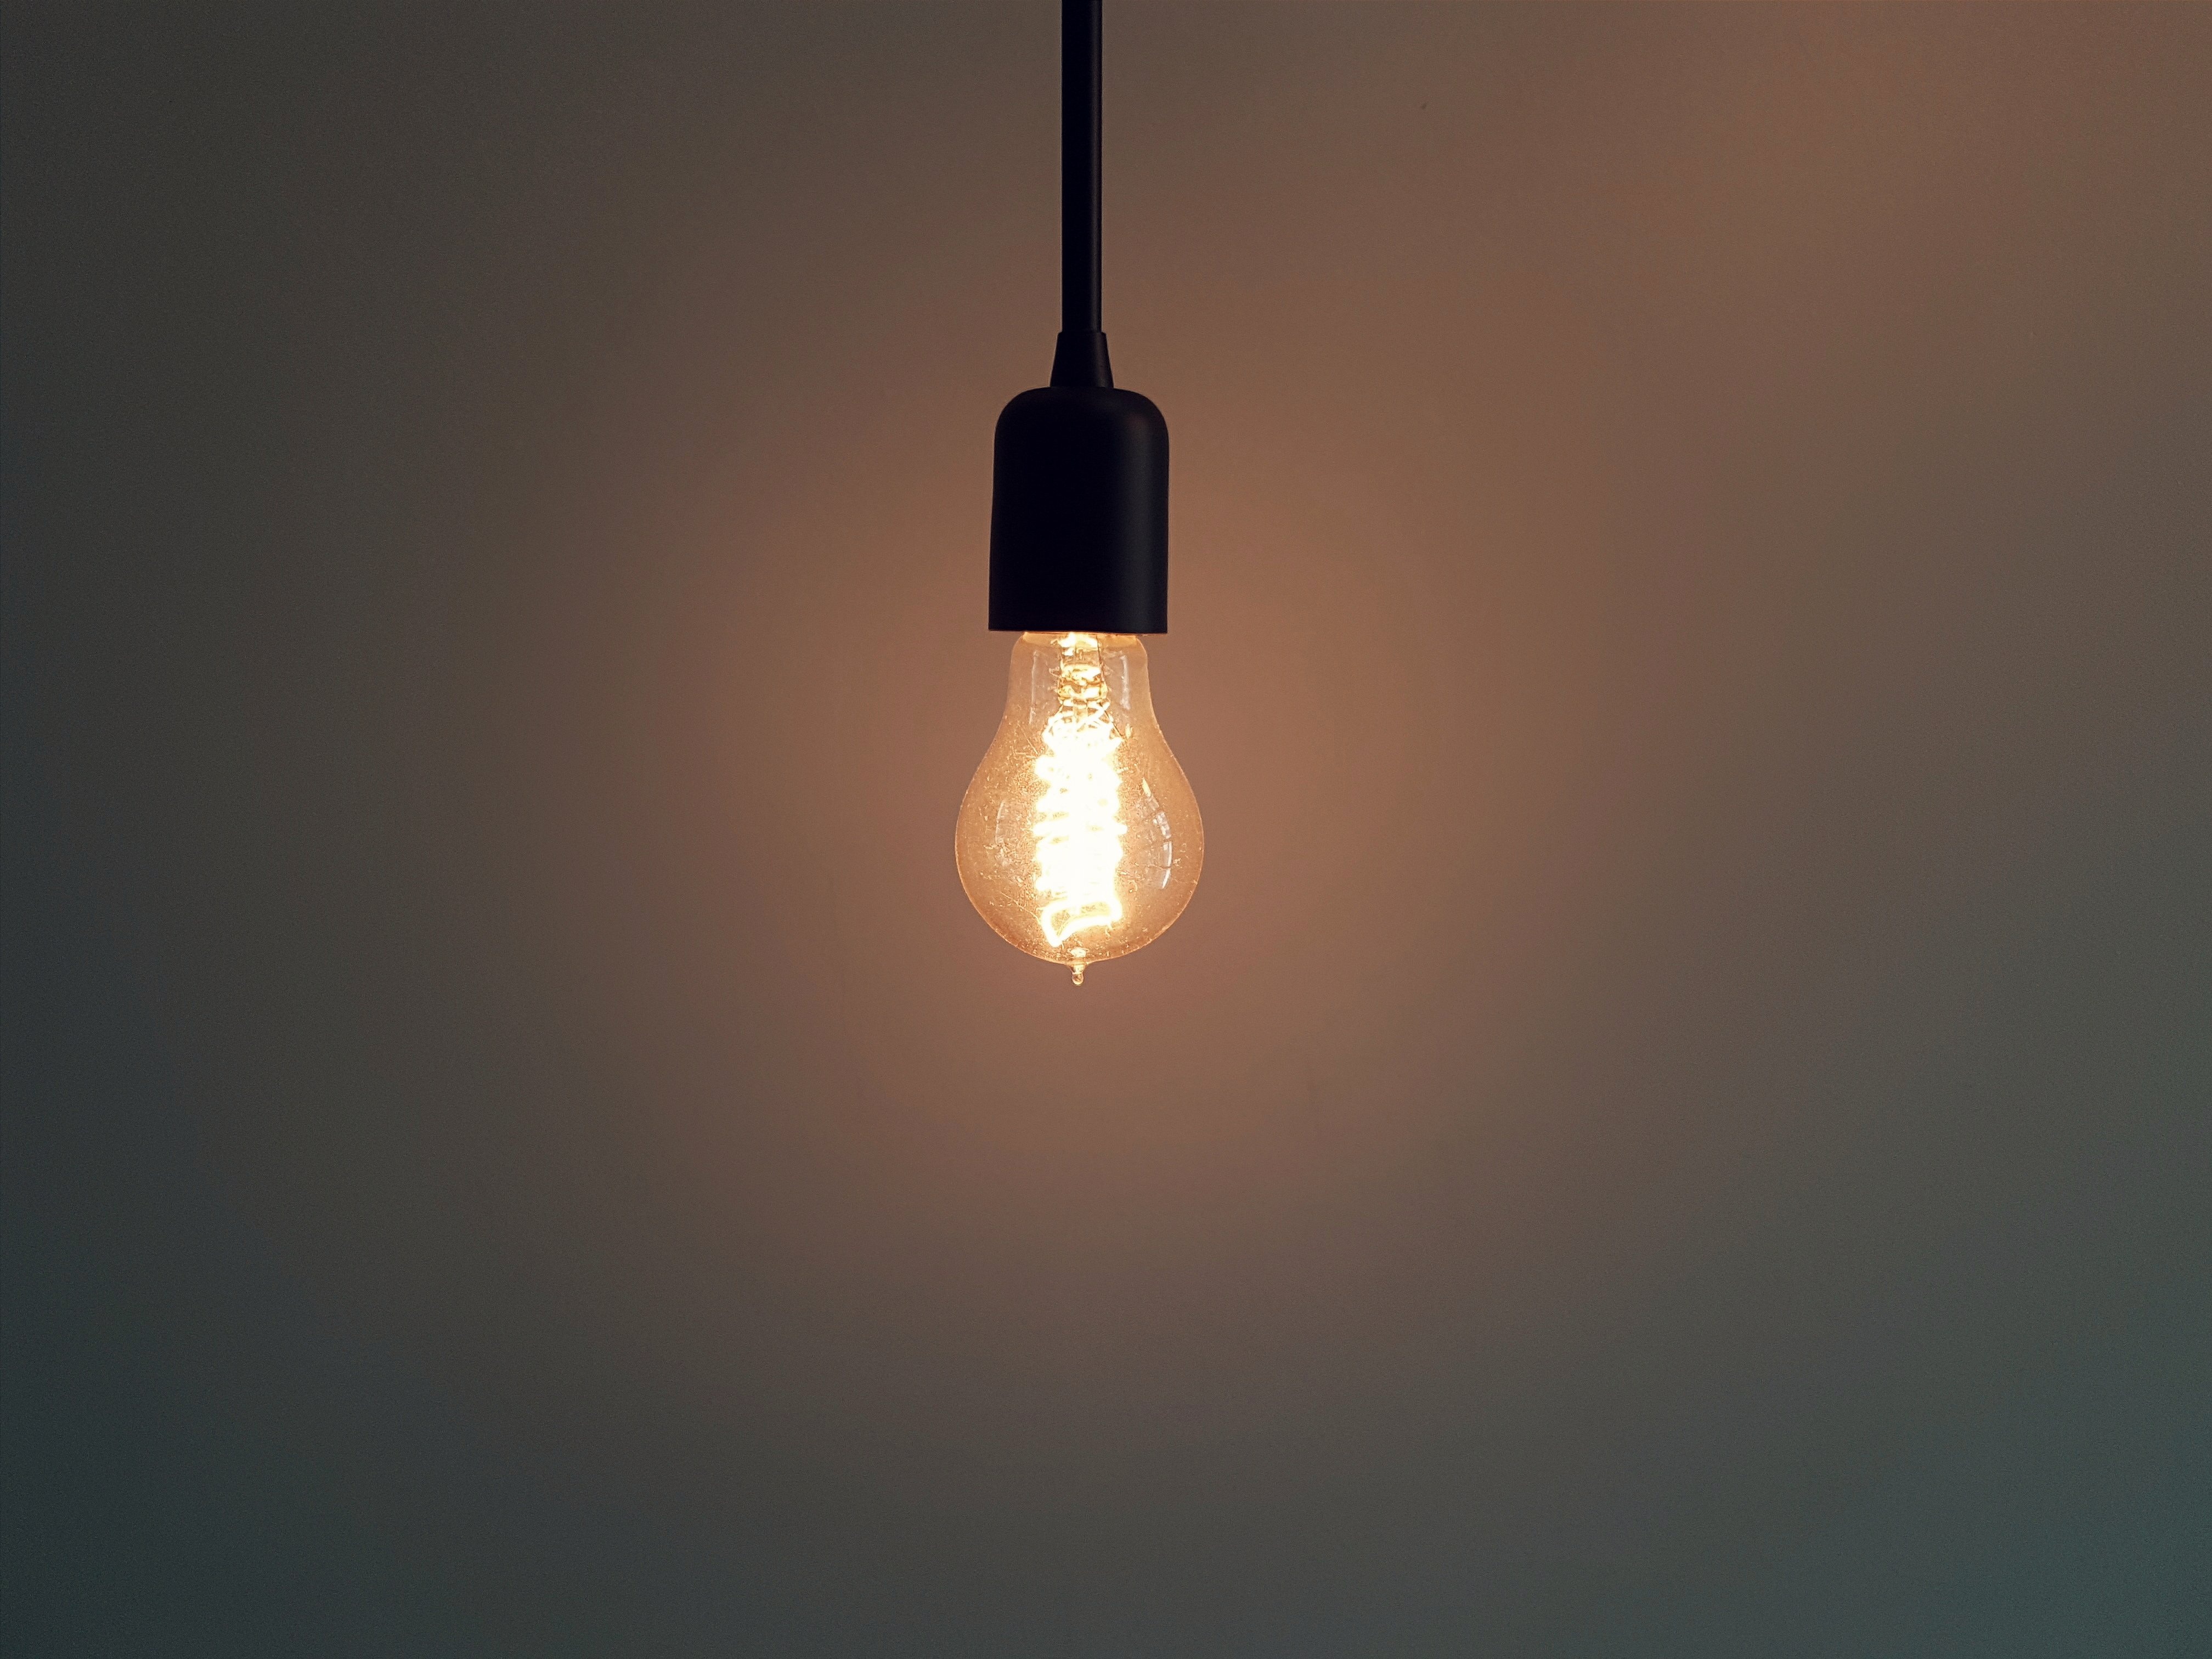
light, dark, dusk, evening, ceiling, bulb, street light, lamp, electricity, light bulb, lighting, filament, circle, energy, illuminated, power, vision, bright, light fixture, idea, incandescent, incandescent light bulb